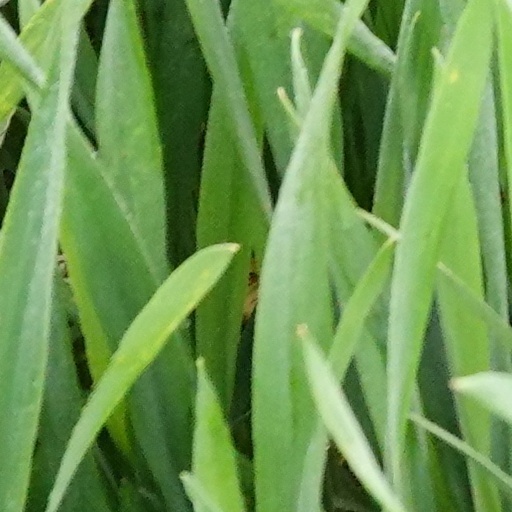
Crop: wheat